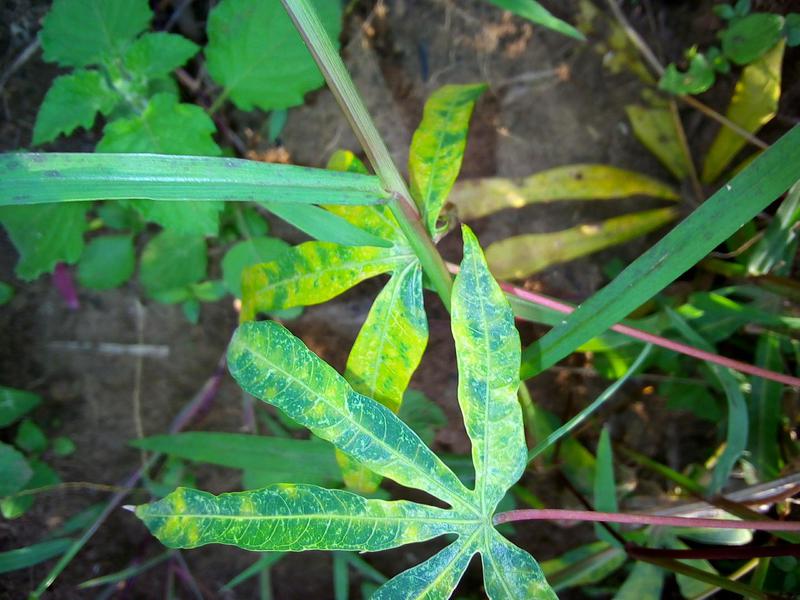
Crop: cassava
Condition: brown_streak_disease